Kururi Station

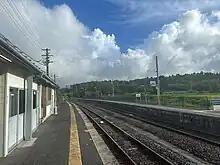
Station platforms, 2023

Kururi Station has an island platform and a side platform serving three tracks. The station building is old, and dates from the original opening of the Kururi Line in 1912. It is one of the few fully staffed stations on the line. This is one of only 2 stations on the line where there is more than 1 track. The other station is Yokota Station.